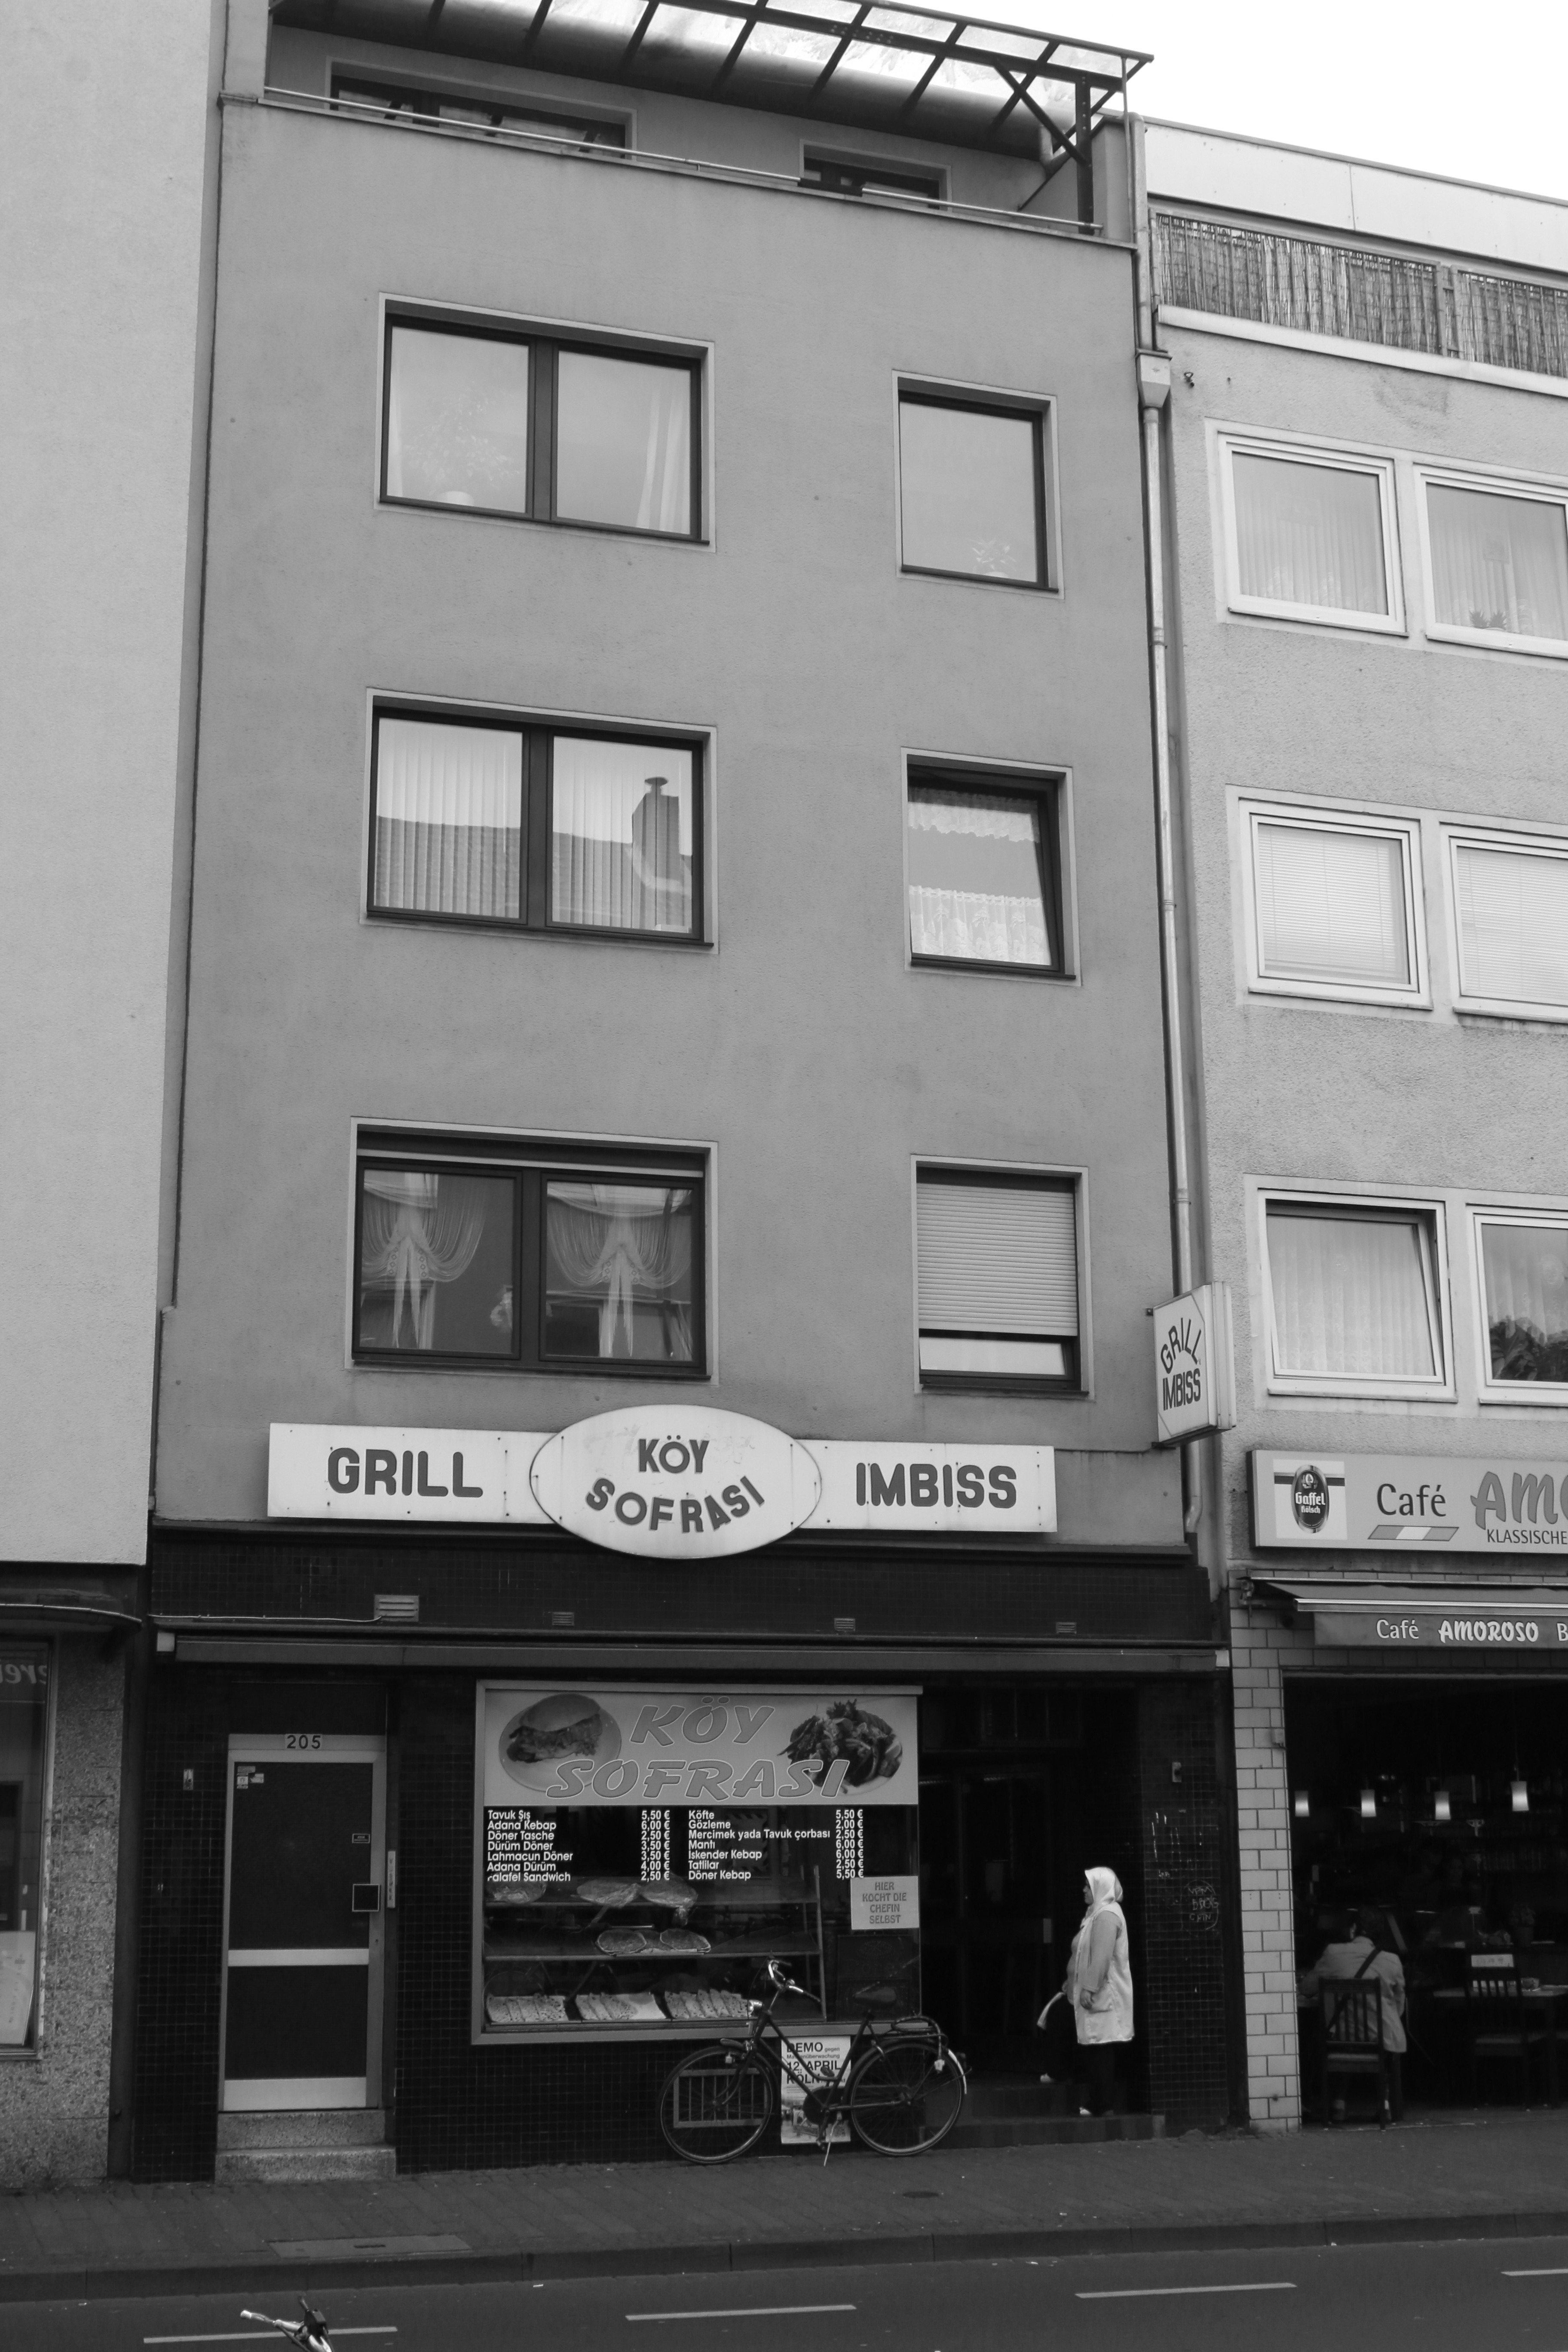
black and white, architecture, road, street, building, facade, monochrome, bw, blackandwhite, blackwhite, germany, alemania, allemagne, cologne, koln, sw, schwarzweiss, schwarzweis, germania, schwarzweissfotografie, schwarzweisfotografie, monochrome photography